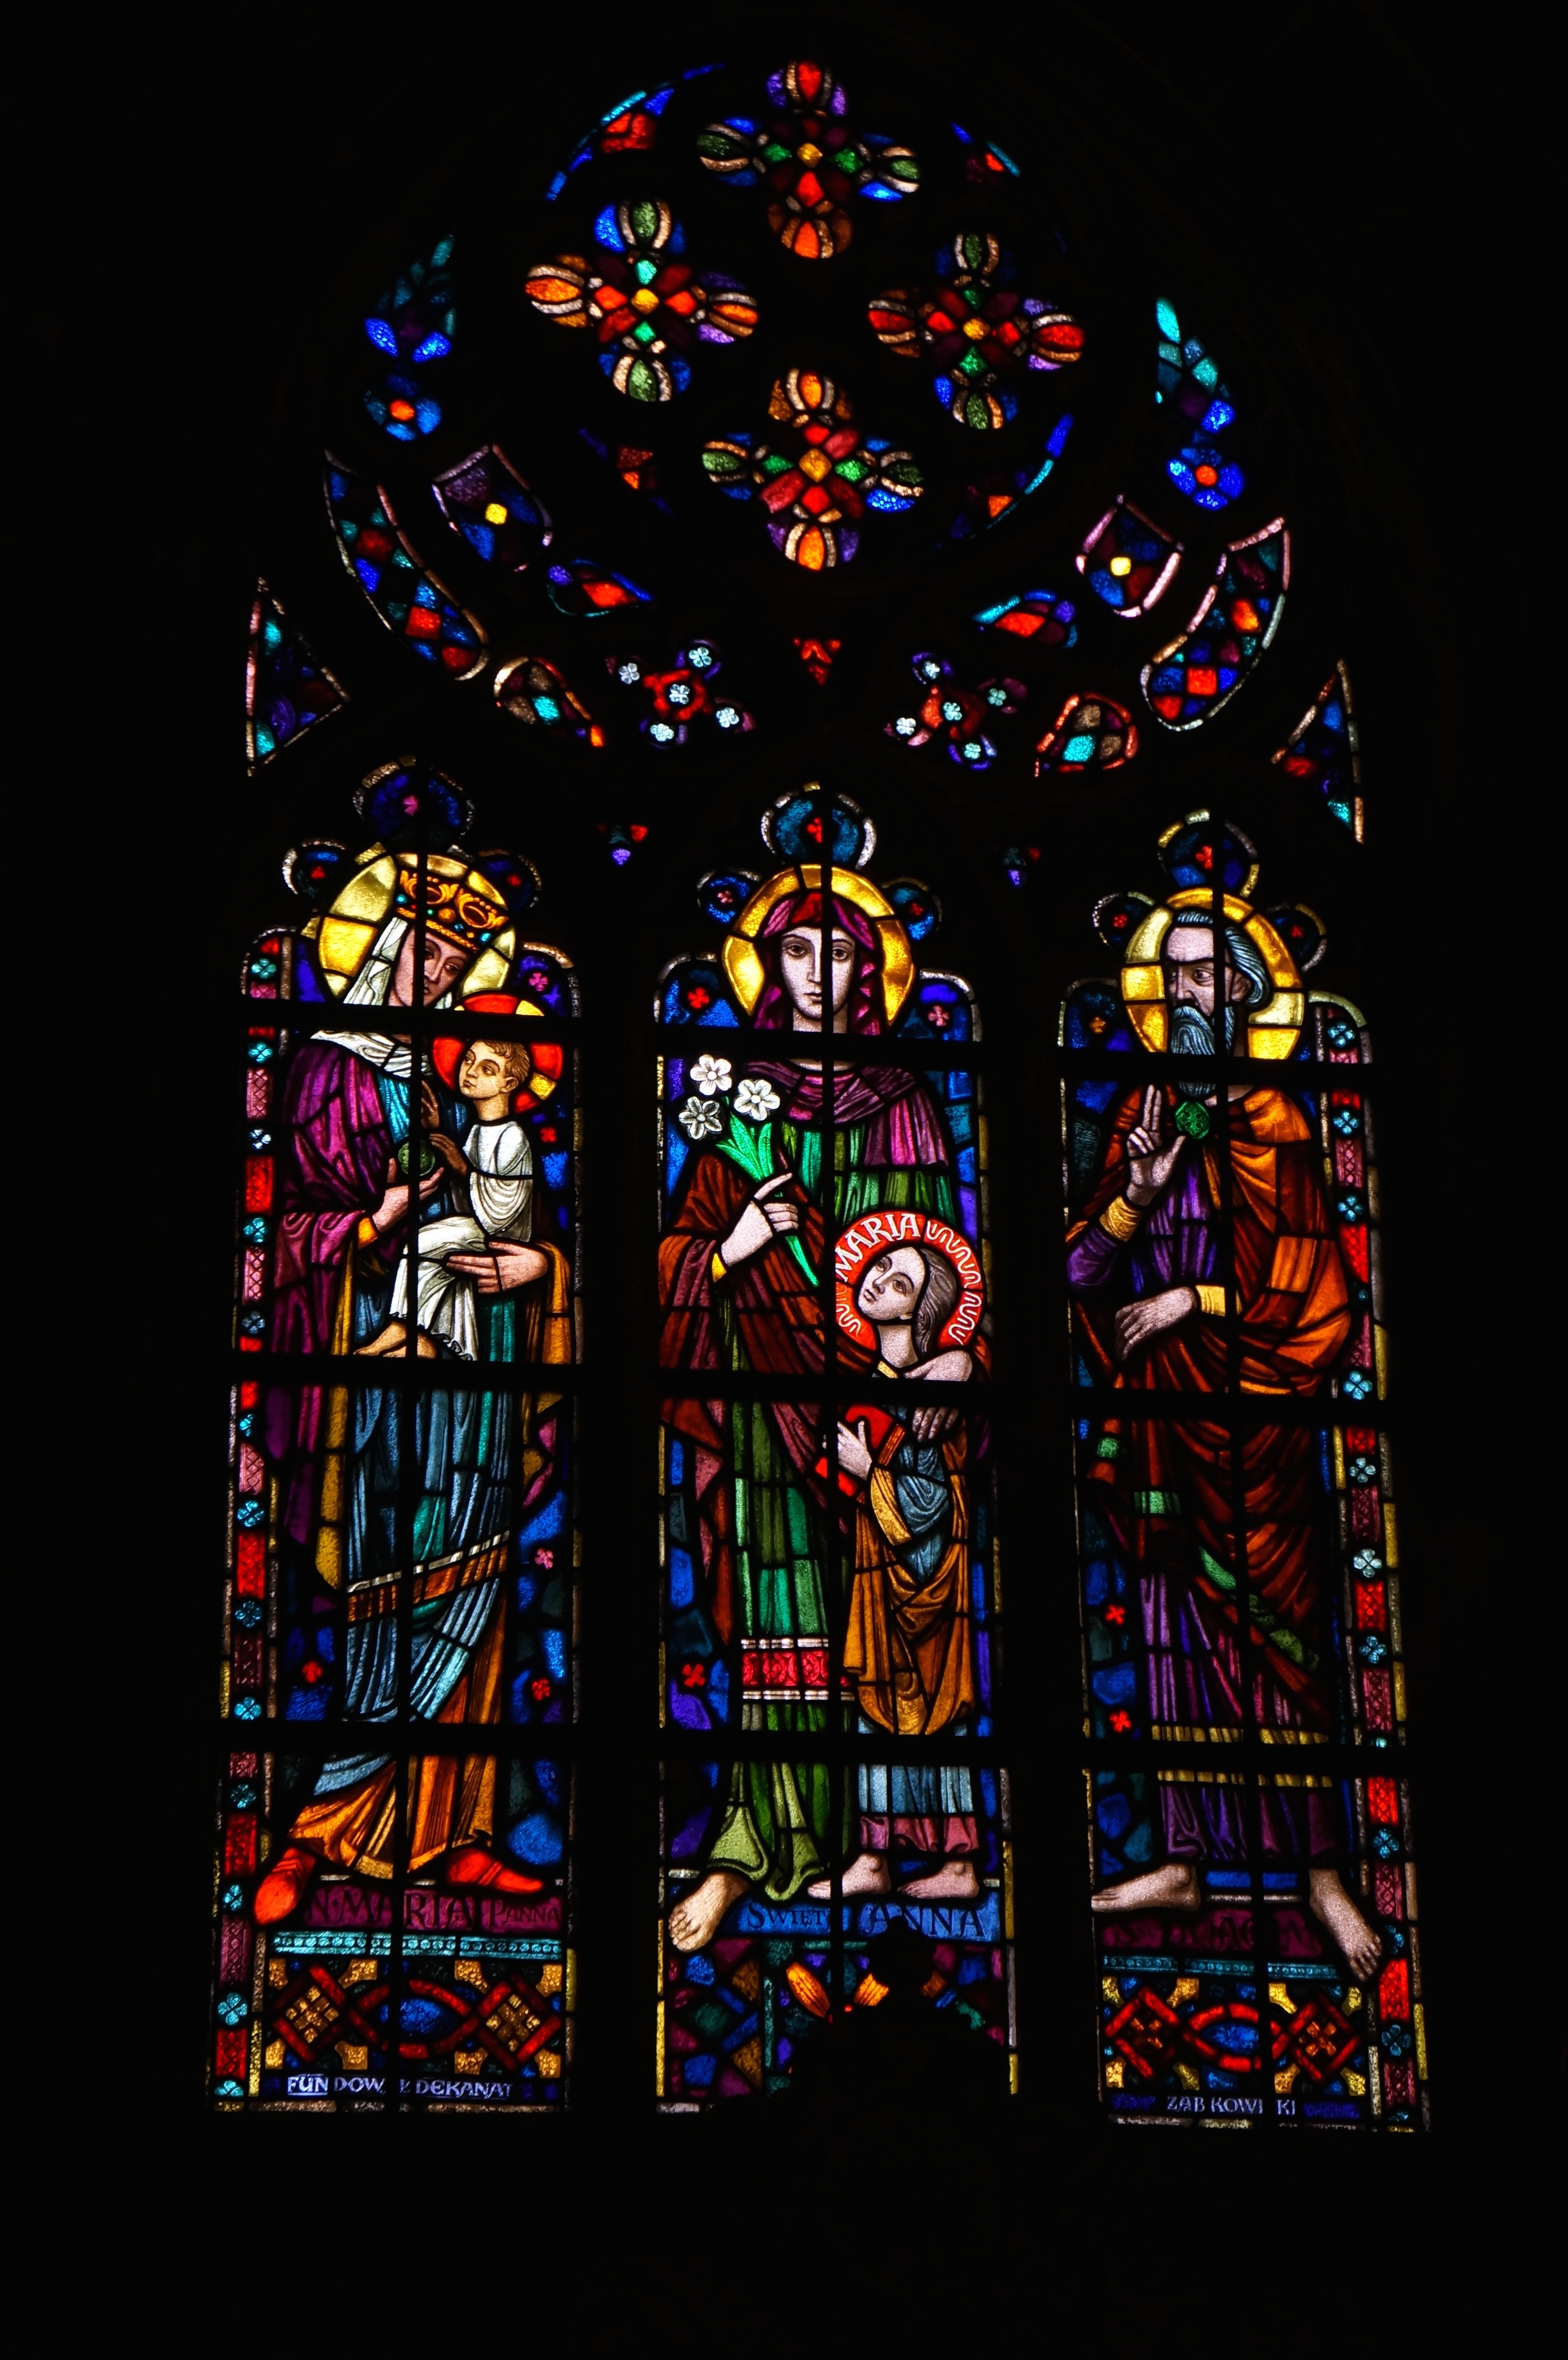
window, glass, paris, landmark, church, tourism, material, stained glass, symmetry, saint, stained glass window